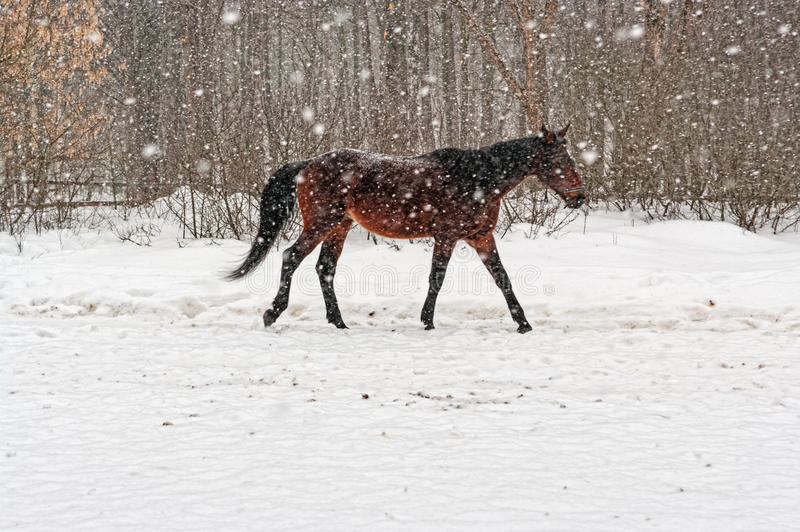
Weather: snow or frosty